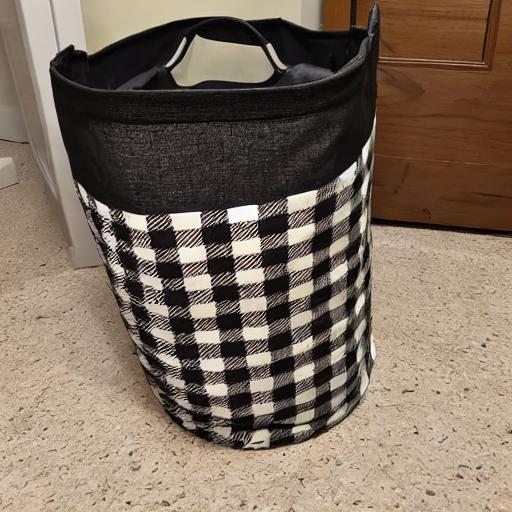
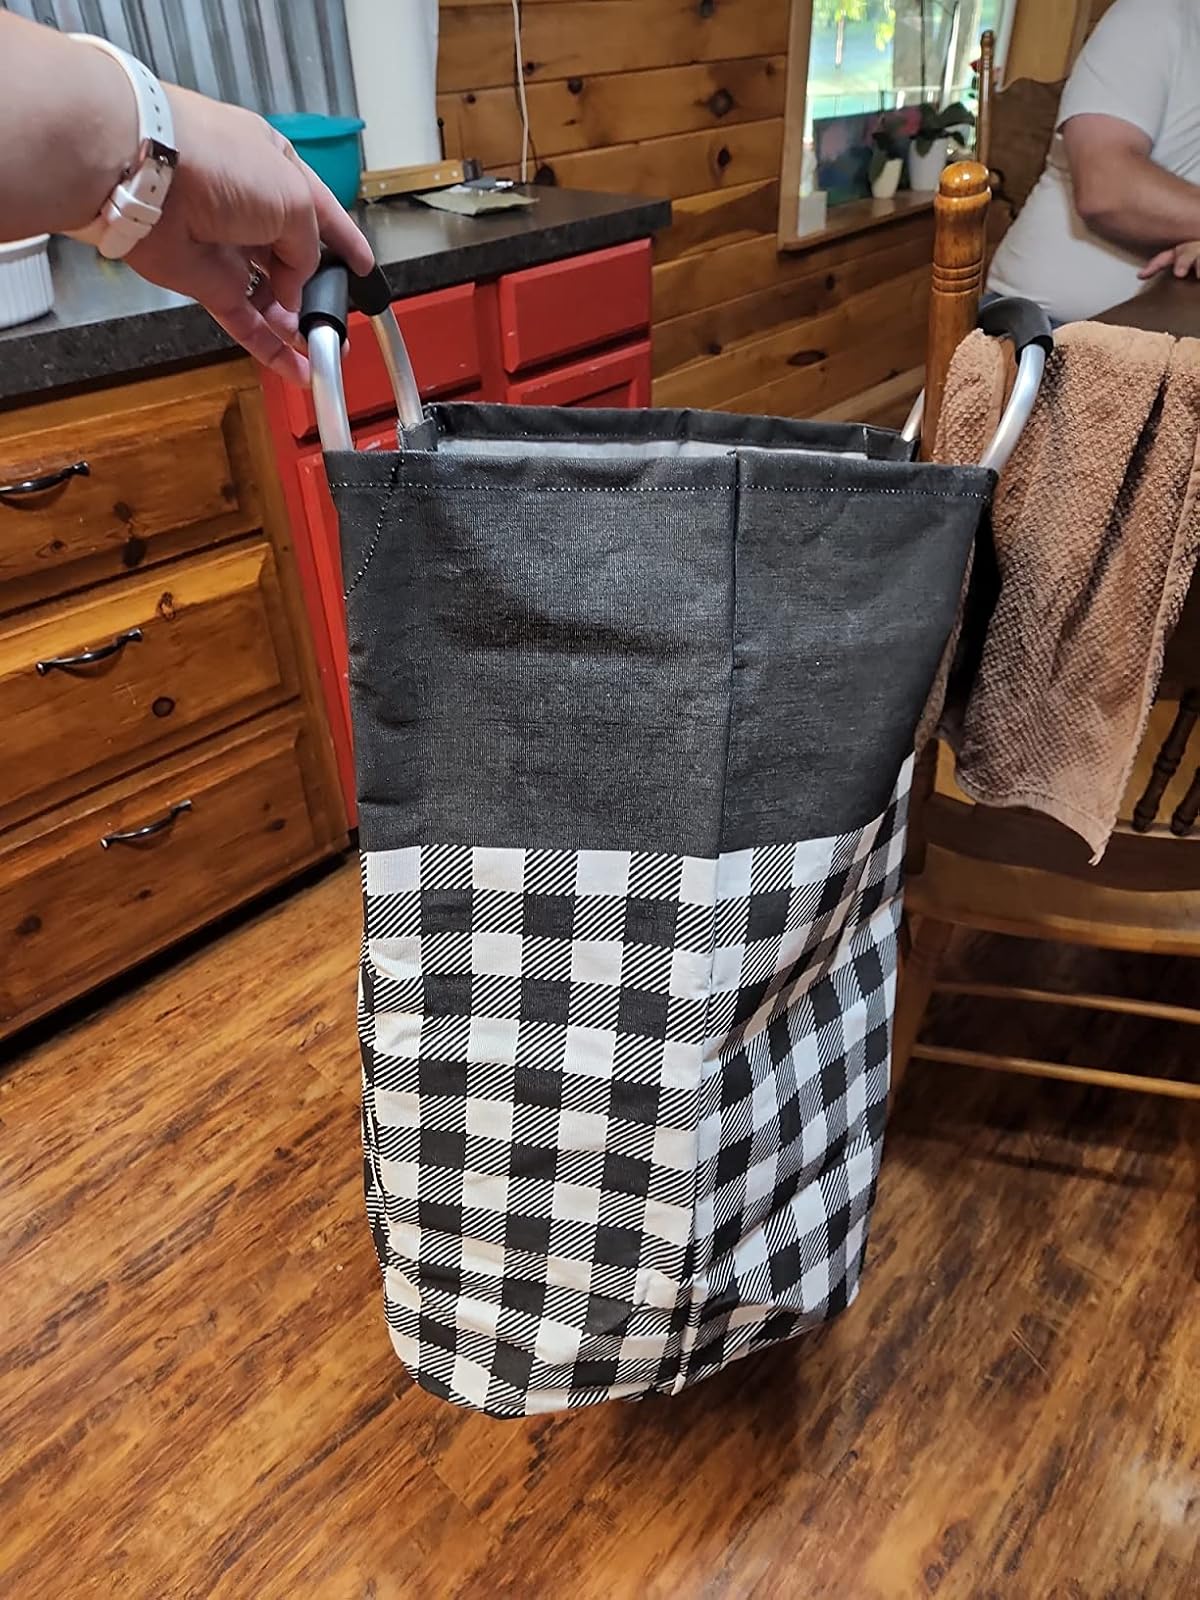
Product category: items_hamper
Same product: no